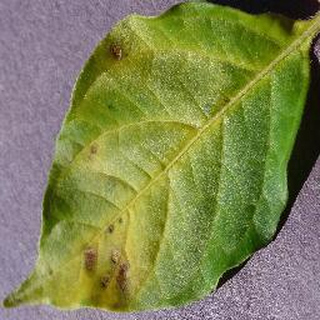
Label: bell_pepper_bacterial_spot